Sandeep Lamichhane

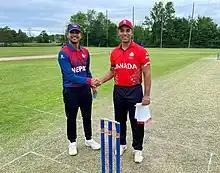
Lamichhane with Saad Bin Zafar during the toss, 2022

In January 2018, Lamichhane was named in Nepal's squad for the 2018 ICC World Cricket League Division Two tournament. In their opening match against Namibia, he was adjudged man of the match with bowling figures of 4/18 in 8.2 overs. He also shared a crucial final wicket partnership of 18 runs with Basanta Regmi to win the match by one wicket. In the third match against the United Arab Emirates, he took 3/30 to help reduce the opponent to 114 runs. In the fourth match against Kenya, he took his first five wicket haul in List A cricket, with 5/20, and was again named the man of the match.